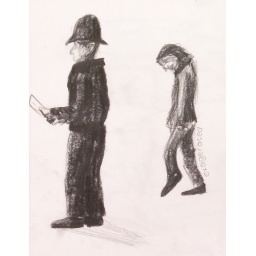
Quick graphite sketch of a training policeman and to the right an exaggerated pose of a person walking in a straight line.